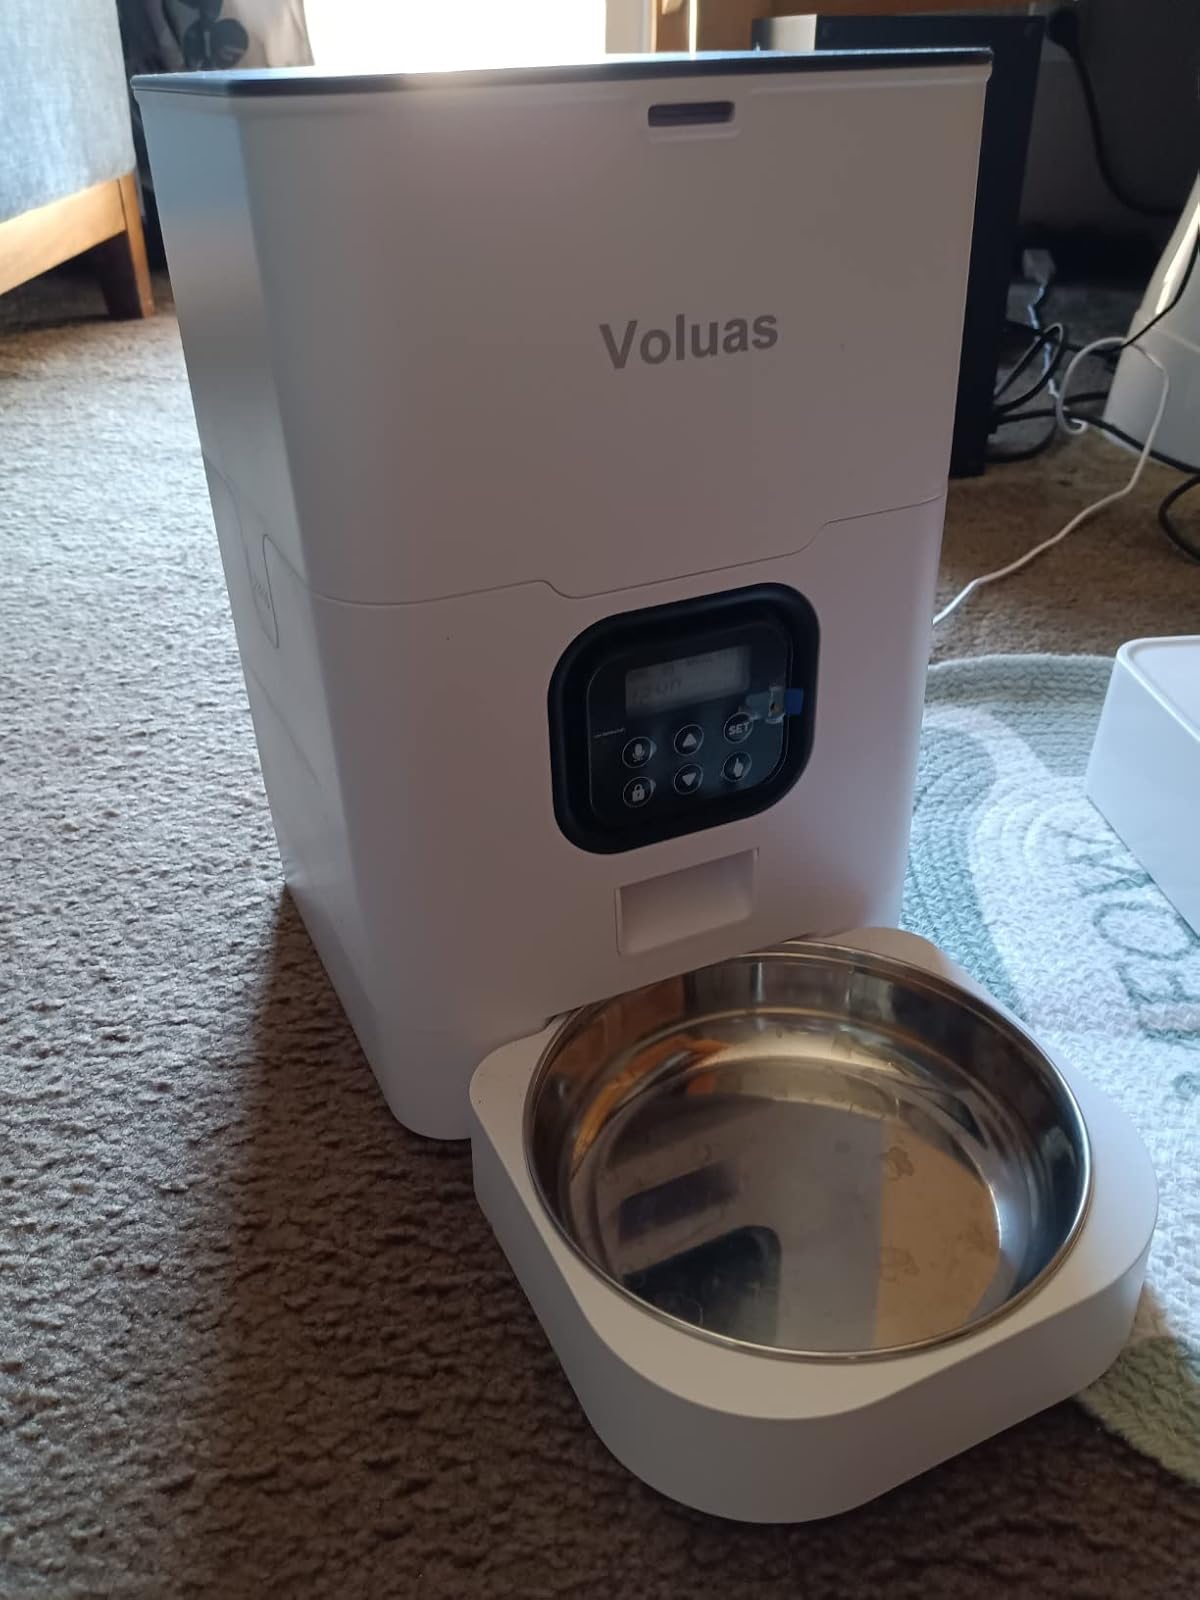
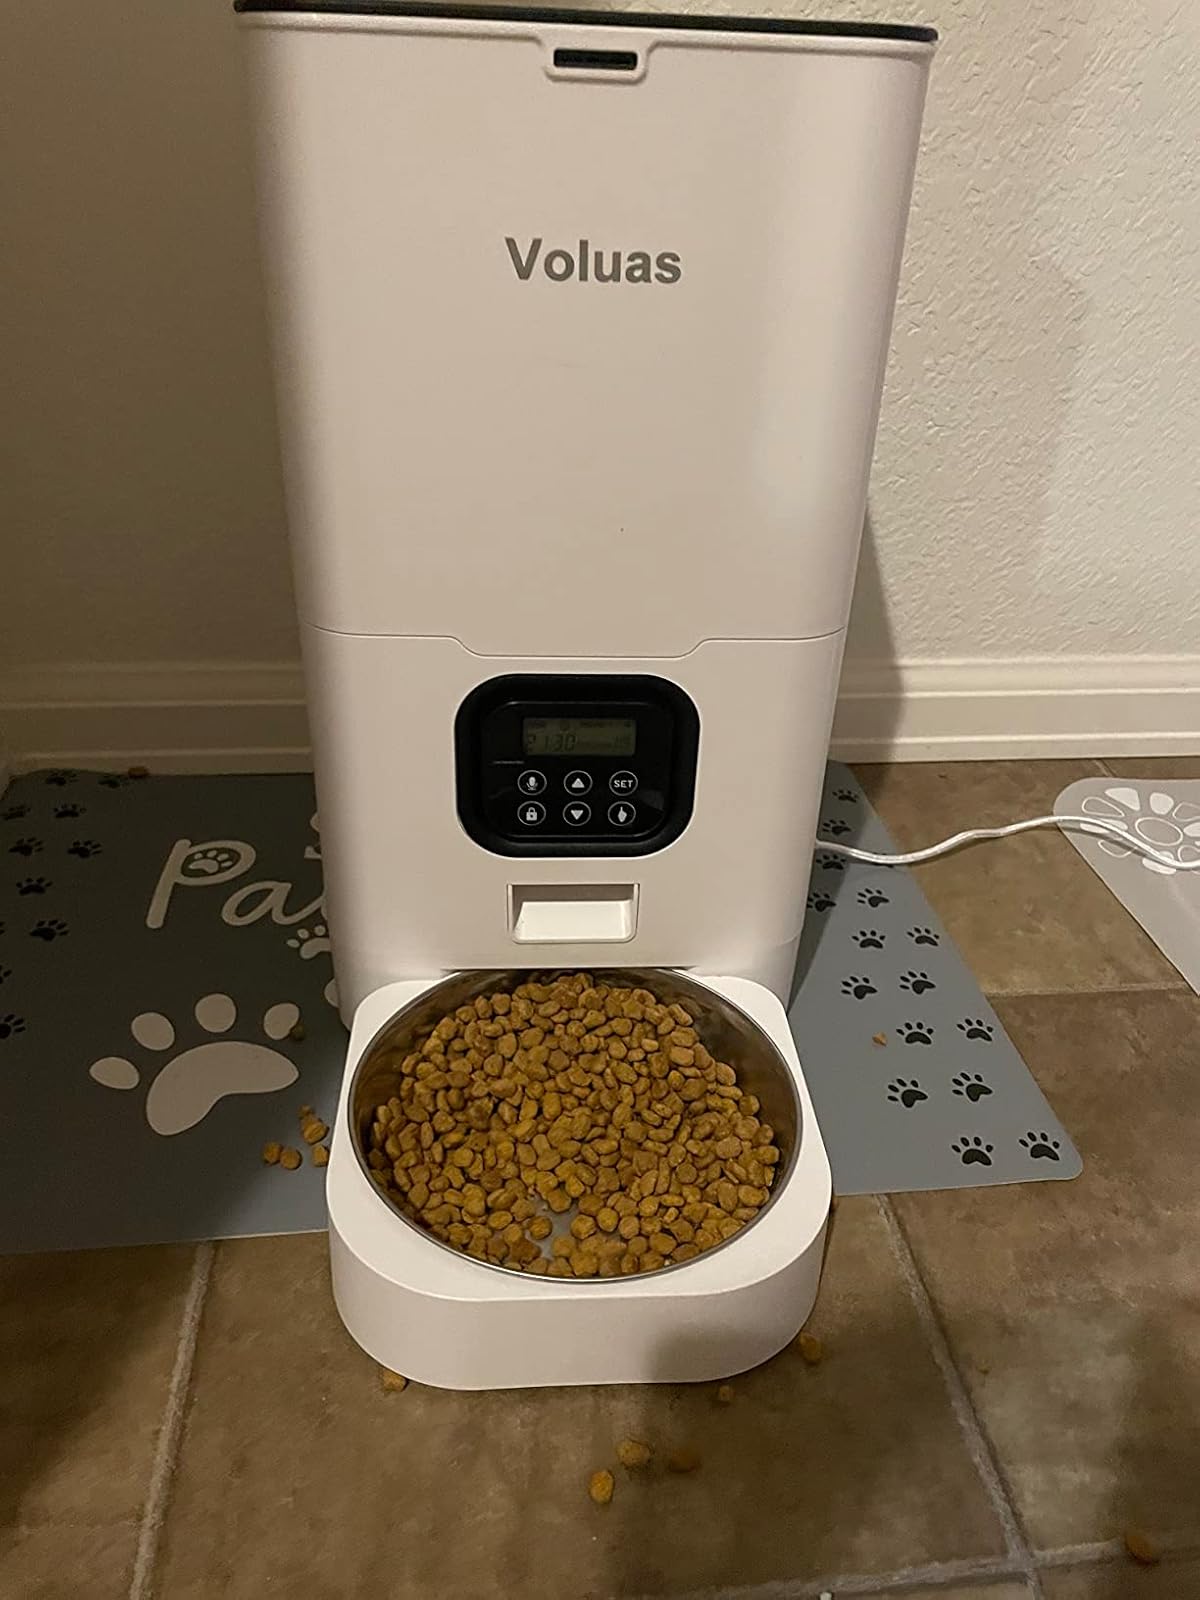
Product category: items_feeder
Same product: yes